La Chapelle-Montabourlet

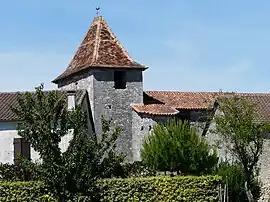
The church in La Chapelle-Montabourlet

La Chapelle-Montabourlet is a commune in the Dordogne department in Nouvelle-Aquitaine in southwestern France.